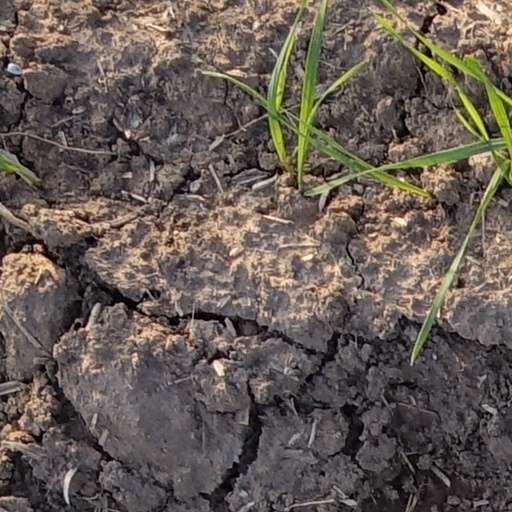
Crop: wheat